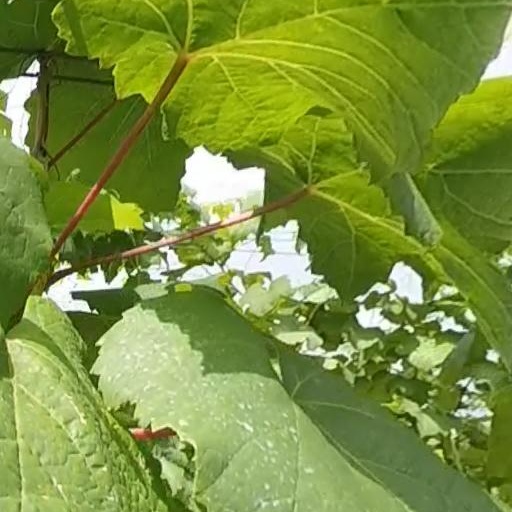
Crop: grape